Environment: real
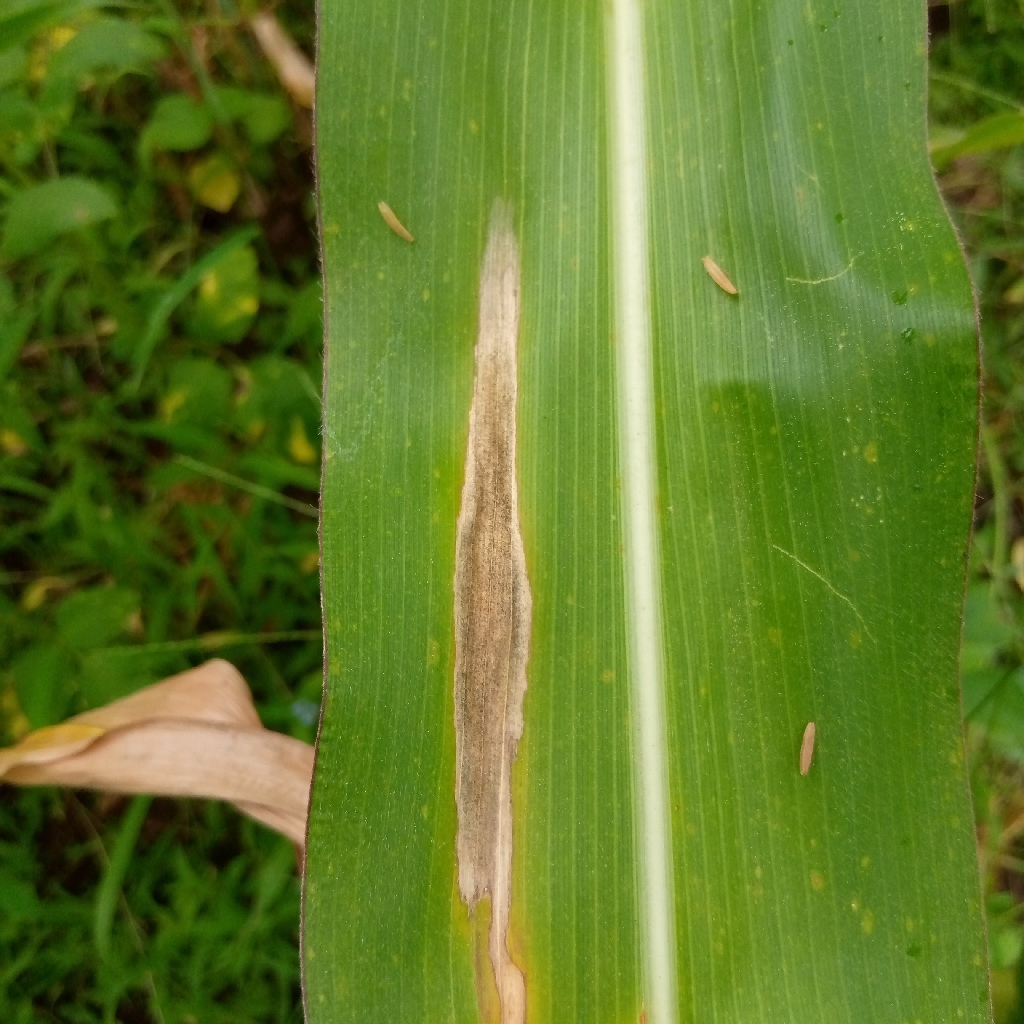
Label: northern_corn_leaf_blight